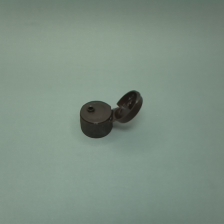
Color: red/orange/pink/fuchsia/brown
Cap type: flip-top cap